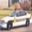
Label: automobile